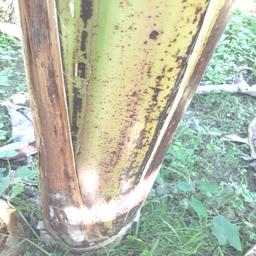
Label: PSEUDOSTEM WEEVIL